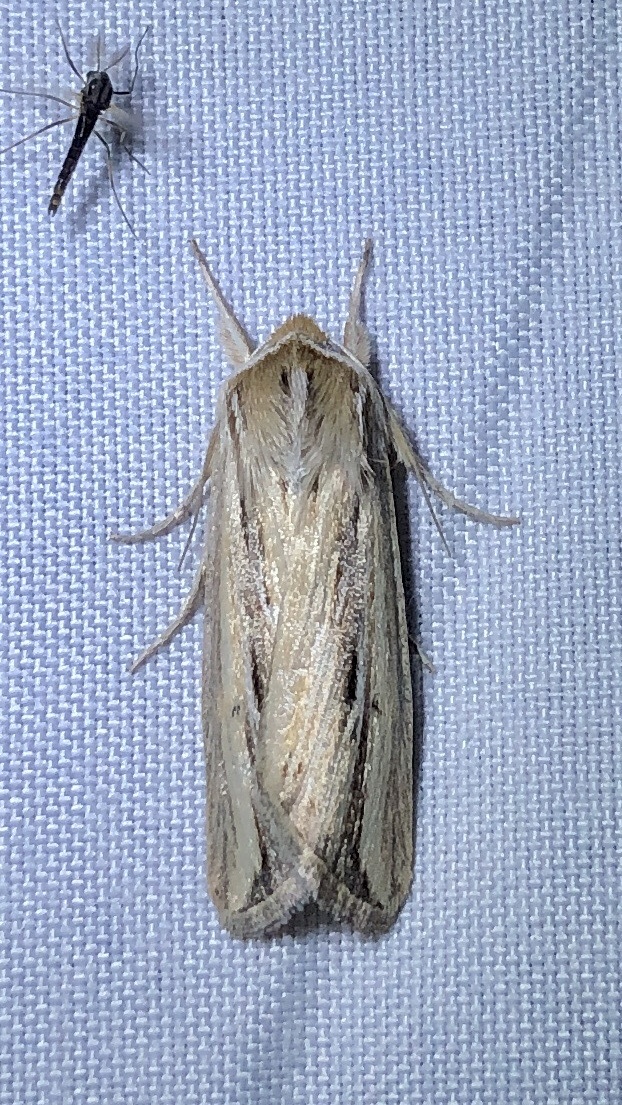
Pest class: wheathead_armyworm_Dargida_diffusa